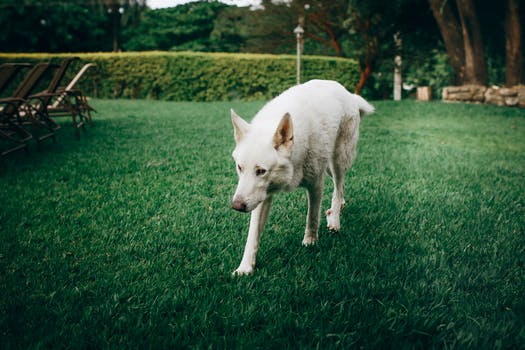
Label: No Watermark